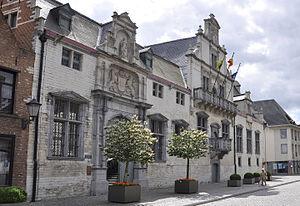
Le Grand conseil des Pays-Bas à Malines, De Grote Raad van Mechelen en néerlandais, parfois appelé Grand Conseil de Malines, fut l'autorité juridique suprême des Pays-Bas depuis sa création par Charles le Téméraire en 1473 jusqu'à la révolution brabançonne en 1789.